Desert Fireball Network

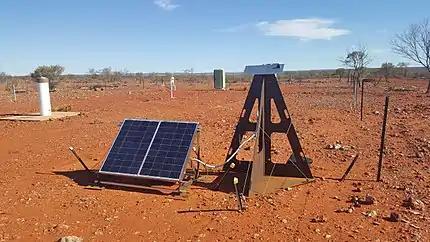
Lambina DFN Station: a typical outback fireball observatory (with some unrelated equipment in the background)

The DFN observatories use consumer still photographic cameras (specifically DSLRs) with 8mm stereographic fish-eye lenses covering nearly the entire sky from each station. The cameras are controlled via an embedded Linux PC using gPhoto2 and images are archived to multiple hard disk drives for storage until the observatories are visited for maintenance (every 8–18 months depending on the storage capacity).